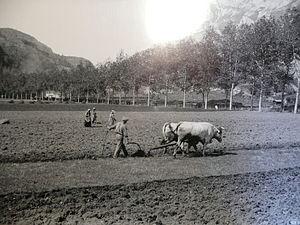
Scène de labour aux Cabannes au début du XXe siècle. Español: Escena de trabajo en Cabannes a principios del siglo XX.
Pech est une commune française située dans le département de l'Ariège, en région Occitanie.